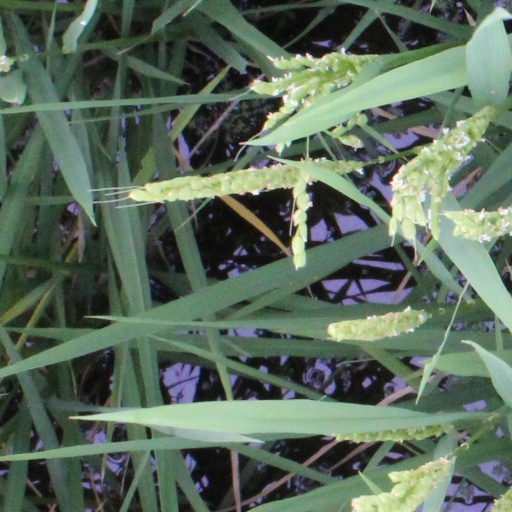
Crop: rice